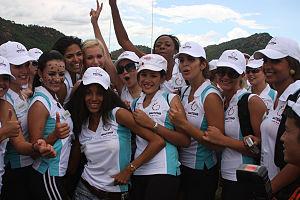
Miss Monde 2008, est la 58ᵉ élection de Miss Monde, qui s'est déroulée au Sandton Convention Centre, à Johannesburg en Afrique du Sud, le 13 décembre 2008.